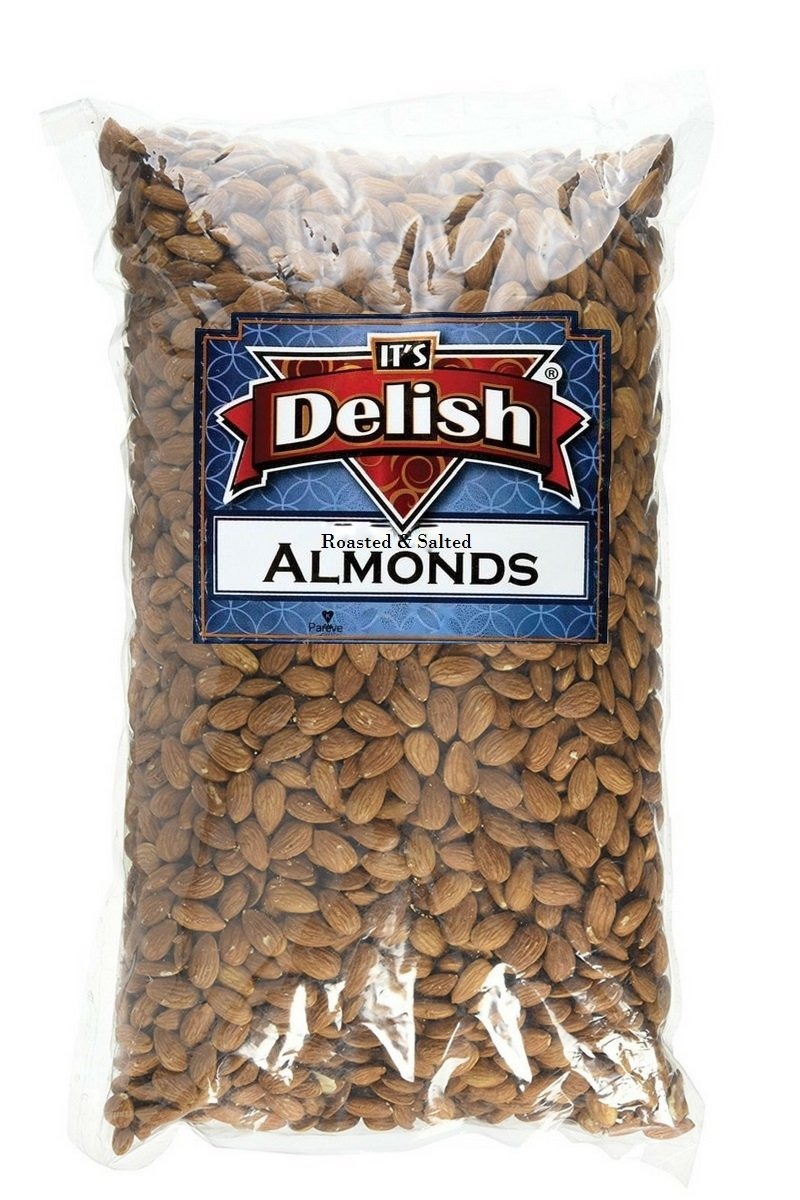
Item Name: Roasted Salted Almonds by It’s Delish – 4 lbs Bulk Bag – Kosher Snacking Almond Nuts with Sea Salt
Bullet Point 1: ❤️ TANTALIZING FRESH ROASTED ALMONDS ❤️ – It’s hard to beat the satisfying crunchy flavor of almonds. Appreciate the flavor of the almond with Roasted, Salted Almonds by It’s Delish. Our roasted and salted almonds feature a subtle satisfying crunch and seasoned to perfection with Sea Salt.
Bullet Point 2: 🤩 TRUE DIETARY FIBER 🤩 – We add just the right amount of salt to complement the almond's delicate flavor. Our roasted and salted almonds are a great source of protein and fiber. Roasted, Salted Almonds by It’s Delish 4.lbs bulk bag add the full nutritionist almonds to your diet to make you healthy and fit. It is absolutely free of any gluten or any artificial preservatives or flavors.
Bullet Point 3: 👌 ENJOY FRESH SNACKS 👌 – Now you can enjoy a healthy and energetic snack with our fresh roasted and salted almonds.
Bullet Point 4: ✨ A PERFECT HEALTHY PAIR ✨ – It is a perfect on-the-go snack to leave you satisfyingly full and less likely to overeat. Chop them up for a tasty addition to your favorite recipe, or just eat them right out of the bag at your workplace, picnic point, or travel. Stock up these delicious nuts for any baking, snacking, or garnishing purpose.
Bullet Point 5: 💯 PREMIUM CERTIFIED QUALITY 💯 – We provide a premium high-quality kosher OU packed in the USA. We pasteurized roasted and salted almonds with steam (not PPO) that makes it all the way fresh for a long time duration. We assure you of its guarantee. Feel free to contact if you have any issue with our product.
Product Description: <p><strong>Roasted Salted Almonds by Its Delish, 4 lbs Bulk Bag</strong></p><p>It's Delish aims at providing the all-natural, pure, and healthy products.</p><p>We are so certain that the foundation of a strong mind and body starts with what you eat.</p><p>Our roasted and salted almonds are a perfect hit to feed your mild hunger with 100% fiber and proteins.</p><p>It has no preservatives, artificial ingredients, colors, or additives.</p><p>Our roasted almonds are Non-GMO, and kosher certified. We add just the right amount of salt to complement the almond's delicate flavor.</p><p>And our unique roasting process holds in freshness for that just-right crunch.</p><p>They're also ideal for your favorite recipes. Warrant assured!</p><p><strong>About It's Delish!</strong></p><p>It's Delish was established in 1992 and is located in North Hollywood, California. It's Delish is a food manufacturer and distributor who produces over 500 gourmet food products including licorice, sour belts, taffies, caramels, Jordan almonds, chocolates, nuts, fruits, trail mixes, spices, and the spice blends. It's Delish also produces organics and all-natural products. We give you the opportunity to order from the factory direct!</p><p>It's Delish! prides itself on the four pillars that are at the foundation of everything we do.</p><p>Innovation Quality Value Service</p>
Value: 64.0
Unit: Ounce

Price: 35.99